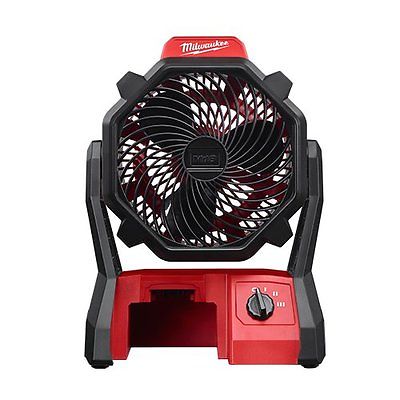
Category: fan